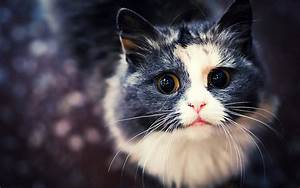
Label: cat